List of Regular Army units with campaign credit for the War of 1812

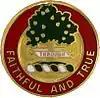
Distinctive Unit Insignia: 5 FA

The 5th Field Artillery traces its lineage back to January 25, 1907, when the 5th Field Artillery was organized at Fort Leavenworth, Kansas, from new and existing companies (less the 2nd Battalion, which was organized in the Philippine Islands). One battalion of the 5th Field Artillery, 1-5 FA, is derived from Captain Charles Wollstonecraft's Company. Wollstonecraft's Company earned credit for the Louisiana 1815 Campaign. This credit is not shared by the 5th Field Artillery Regiment, since 1-5 FA is the only battalion in the regiment with earned credit for this campaign.